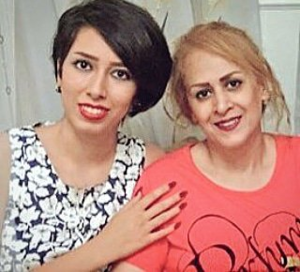
Saba Kord Afshari, née en 1999, est une militante iranienne des droits de l'homme.